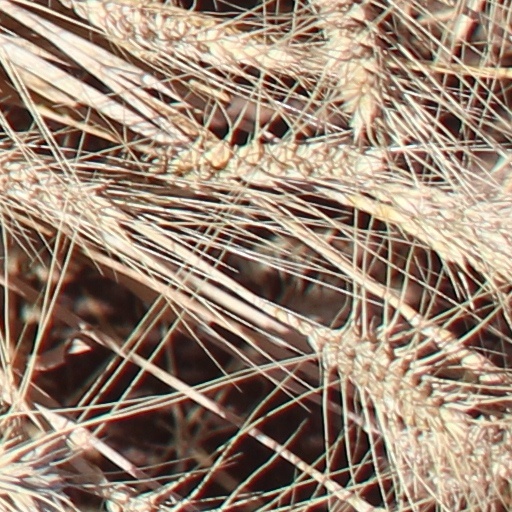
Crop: wheat